Arthur Anselm Pearson

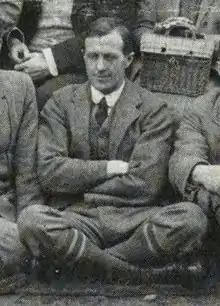
Arthur Anselm Pearson, 1913

Arthur Anselm Pearson (12 April 1874 – 13 March 1954) was an English mycologist. He often published under the name A. A. Pearson.